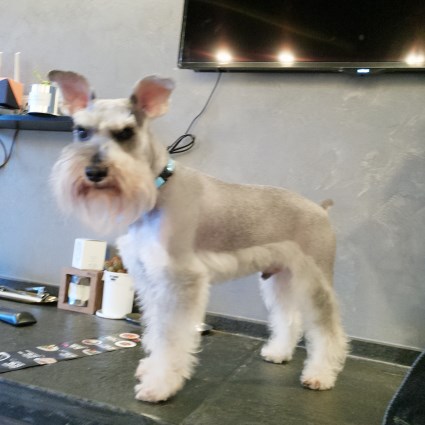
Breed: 2342-n000102-miniature_schnauzer